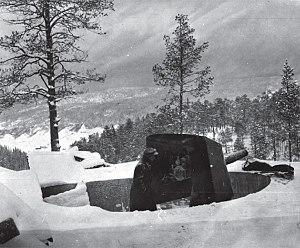
La bataille de la forteresse de Hegra fut un engagement de 25 jours en 1940 pendant la campagne de Norvège qui a vu un petit groupe de Norvégiens volontaires s'opposer à des forces allemandes supérieures. Après les premiers combats autour de la ligne de chemin de fer de Meråker, les Norvégiens se sont repliés dans la forteresse de Hegra où ils subirent plusieurs attaques allemandes avant de se rendre le 5 mai, ayant perdu l'espoir d'être secourus.
La forteresse d’Hegra est une fortification de montagne située près du village norvégien d’Hegra, dans la municipalité de Stjørdal, dans le comté de Nord-Trøndelag. La forteresse est construite entre 1908 et 1910, en tant que fortification frontalière destinée à contrer une possible invasion de la Norvège par la Suède. Celle-ci est alors connue sous le nom de « fort d’Ingstadkleiva ».